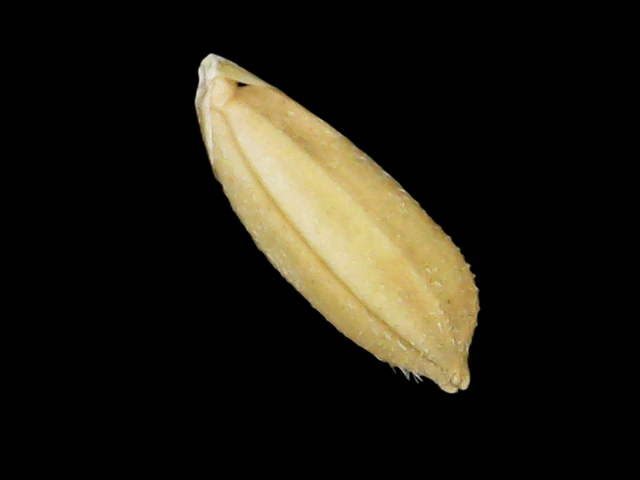
Rice variety: Binadhan10